50th Military Airlift Squadron

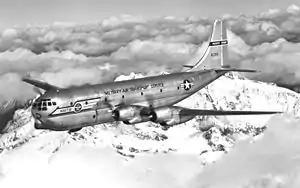
Boeing C-97A Stratofreighter 47-399 in flight

The 50th Military Airlift Squadron is an inactive United States Air Force unit. Its last assignment was to the 1502d Air Transport Wing, Military Air Transport Service, stationed at Hickam Air Force Base, Hawaii.